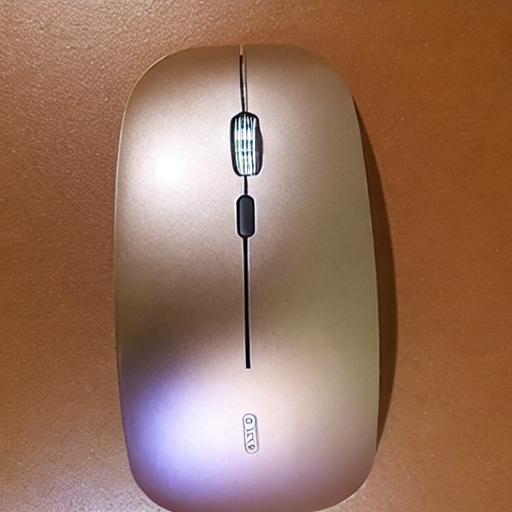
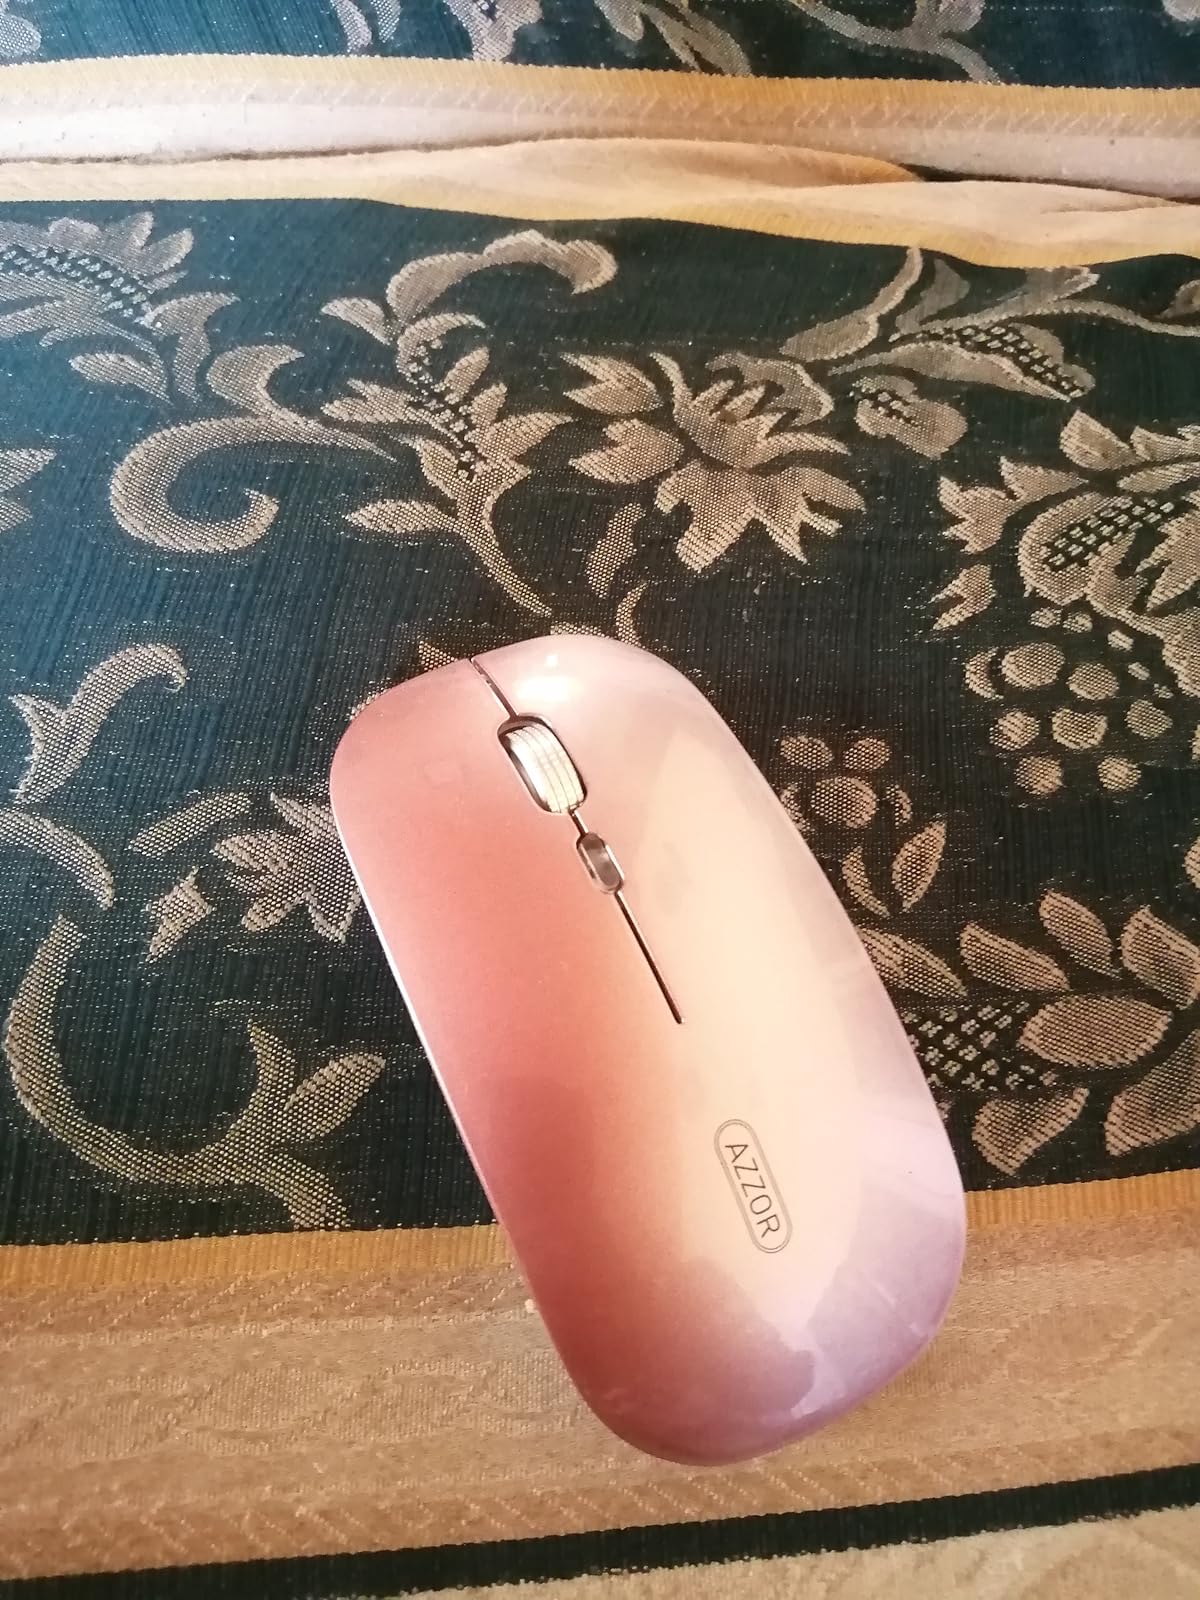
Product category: mouse
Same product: no